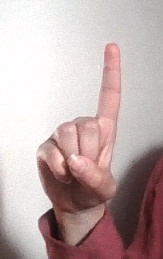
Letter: bb